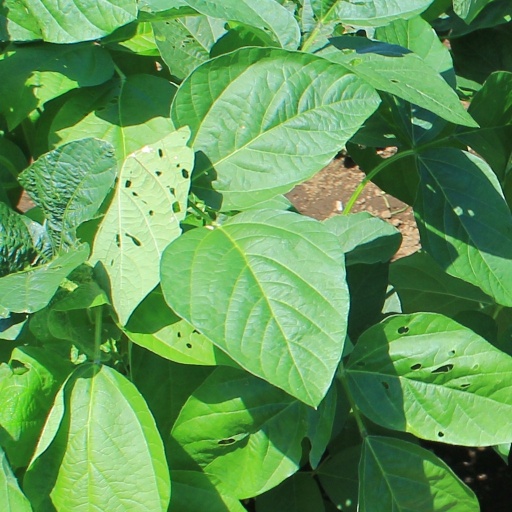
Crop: soybean